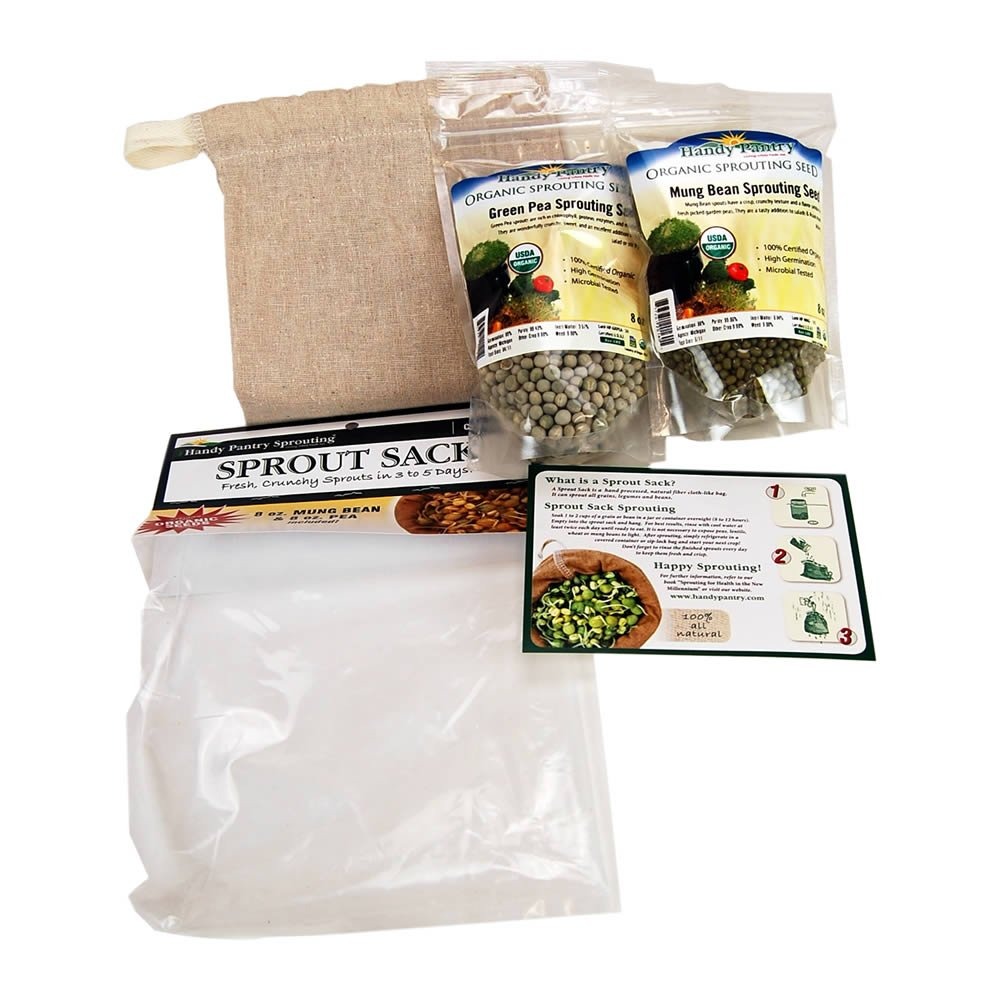
Item Name: Handy Pantry Sprout Sack Combo Pack - Certified Organic - Sprouting Bag Plus Green Pea & Mung Bean Seeds
Bullet Point 1: Certified Organic By OTCO- Non-GMO - Reusable
Bullet Point 2: Includes: Sprouting Bag, 8 Oz. Green Pea, 8 Oz. Mung Bean & Instructions
Bullet Point 3: Handy Pantry Brand
Bullet Point 4: Easy & Fun to Grow
Bullet Point 5: Perfect for Hiking, Camping, Travel, RV & More
Product Description: Sprout Sack sprouting bags are great for easy sprouting of beans, large seeds and grains. Simply dip bag in water to rinse, then hang to grow! These bags are great for camping, hiking, traveling and RV. Includes 1 lb. of sprouting seeds. Certified Organic. <p> Sprout Sack" sprouting bags are great for easy sprouting of beans, grains and larger sprout seeds. Not a great choice for smaller seeds like alfalfa, as roots tend to grow through the material, but not a problem for the larger seeds. Simply dip bag in water to rinse, then hang to grow! These bags are great for sprouting while traveling. Hiking, camping and they are especially popular for RVs.</p>
Value: 1.0
Unit: Count

Price: 32.42